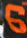
Number: 6